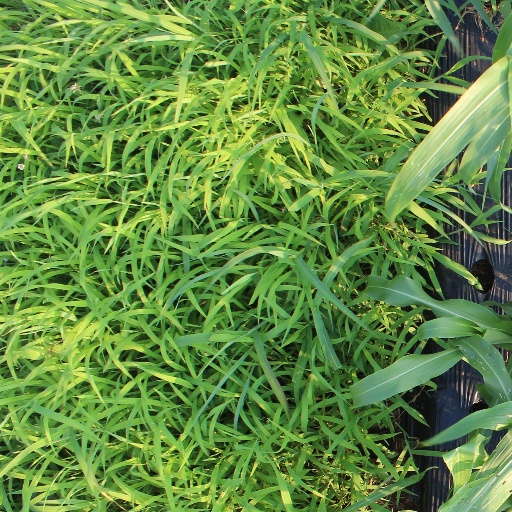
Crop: sorghum